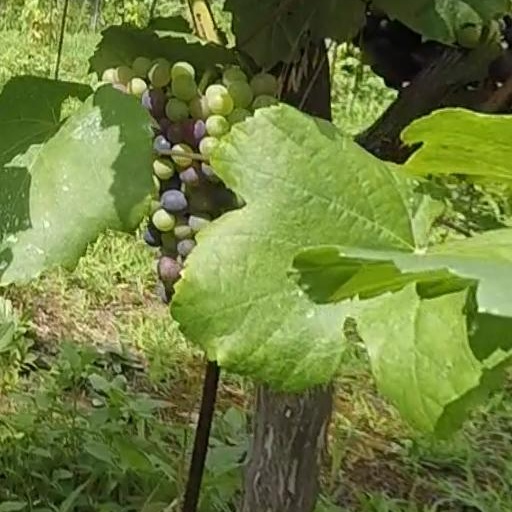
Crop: grape